London Library

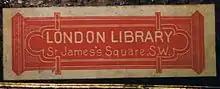
19th-century London Library book label

The Earl of Clarendon was the Library's first President, William Makepeace Thackeray its first auditor, and William Gladstone and Sir Edward Bunbury sat on the first committee. The Belgian freedom fighter and former Louvain librarian Sylvain Van de Weyer was a vice-president from 1848 to 1874. (Van de Weyer's father-in-law Joshua Bates was a founder of the Boston Public Library in 1852.)